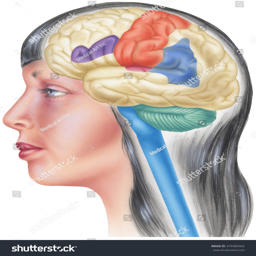
side view of the human brain in the skull of a young woman .